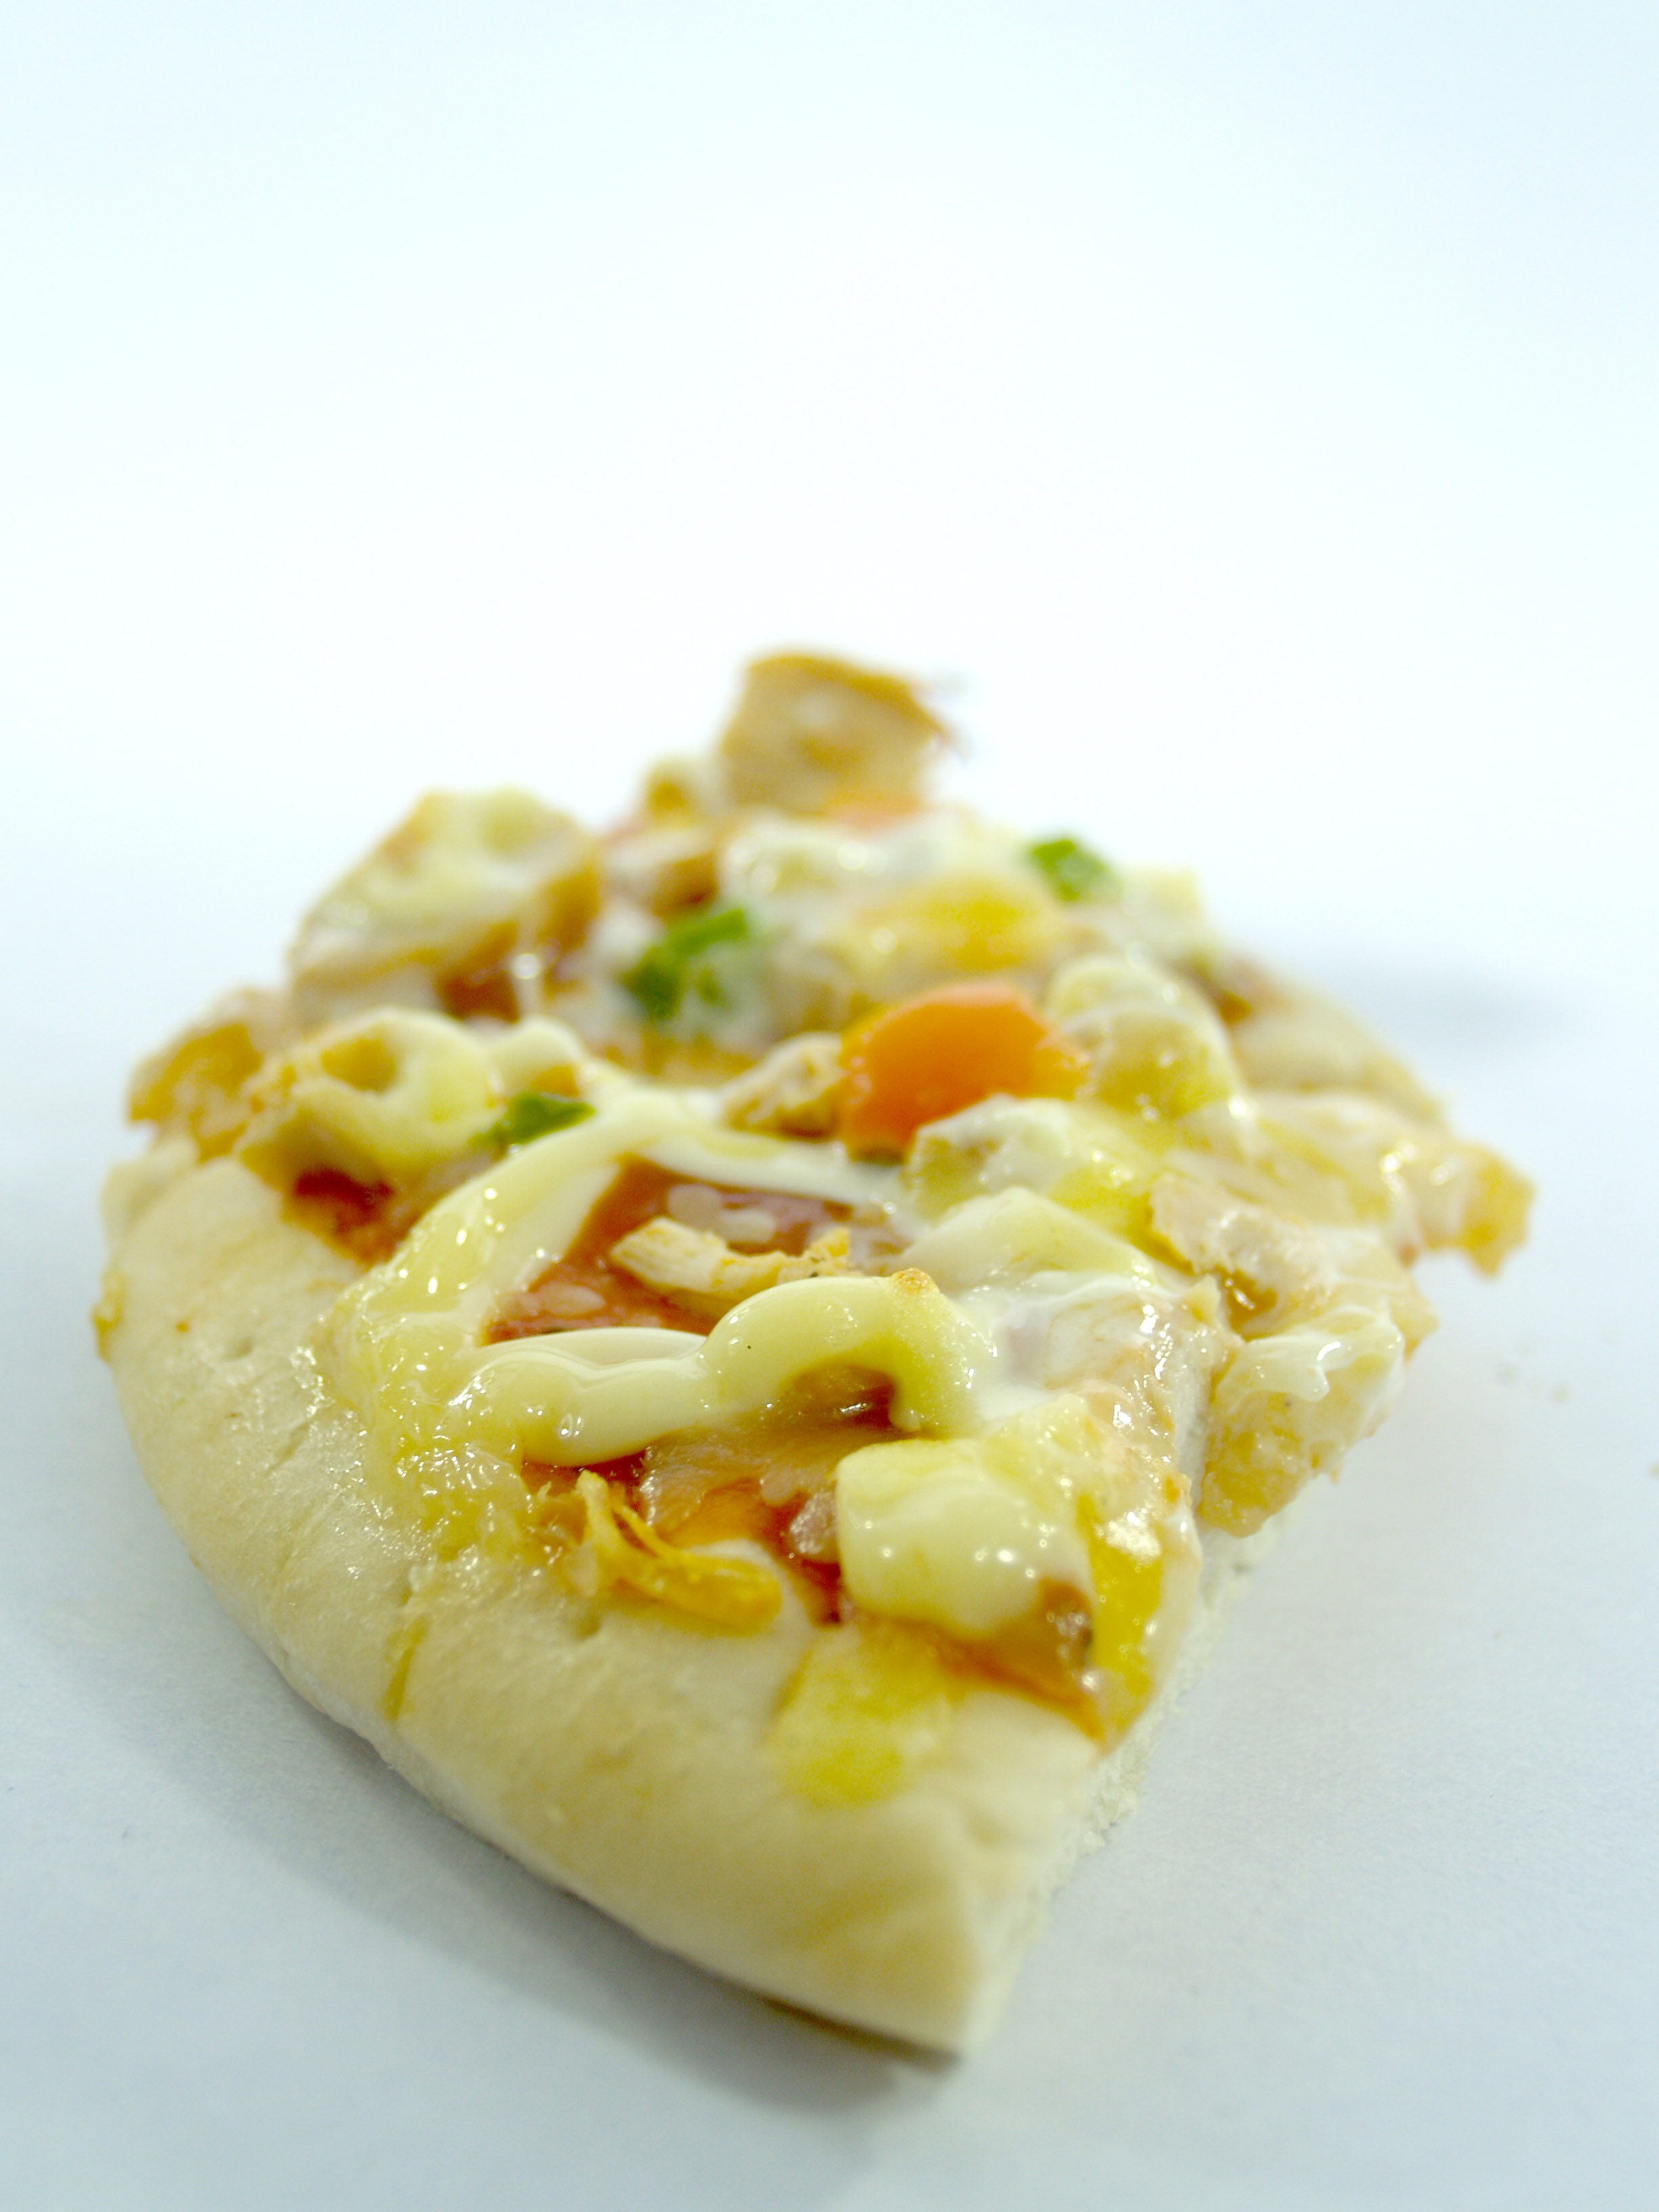
dish, meal, food, garlic, produce, fresh, junk, breakfast, snack, meat, cuisine, sauce, delicious, homemade, slice, dough, pizza, cheese, tomato, sausage, salami, baked, pepperoni, crust, asian food, cooked, eating, dinner, hot, spicy, tasty, fast, vegetarian food, melted, italian, sliced, greasy, mozzarella, unhealthy, fattening, chinese food, peperoncino